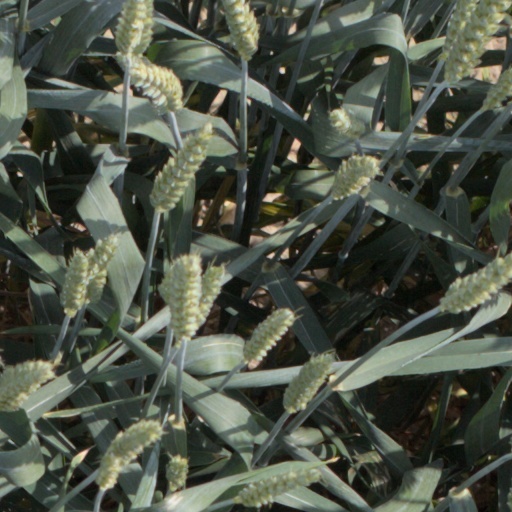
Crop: wheat